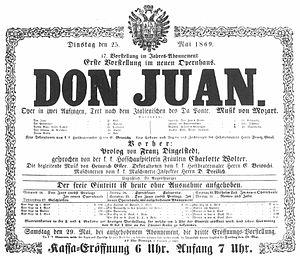
Don Juan est un personnage de fiction qui apparaît pour la première fois au XVIIᵉ siècle dans une pièce de théâtre de Tirso de Molina. Le mythe a été repris dans de nombreuses œuvres littéraires, musicales, picturales ou cinématographiques.
Un opéra est une œuvre musicale et théâtrale pour un orchestre et des chanteurs, bâtie sur un livret qui met en scène des personnages et leur histoire, où les rôles sont chantés. L'opéra est l’une des formes de l'art lyrique du théâtre musical occidental.
L'opéra d'État de Vienne est une compagnie publique d’opéra et de ballet située à Vienne. C'est l’un des plus prestigieux opéras du monde, et l’une des toutes premières institutions culturelles de la capitale autrichienne. C'est aussi le nom du bâtiment inauguré en 1869 qui abrite cette compagnie
Don Giovanni, K. 527, est un opéra en deux actes et en langue italienne du genre « dramma giocoso » de Wolfgang Amadeus Mozart, créé à Prague le 29 octobre 1787, sur un livret de Lorenzo da Ponte inspiré du mythe de « don Juan ».